Behind Closed Doors (1961 film)

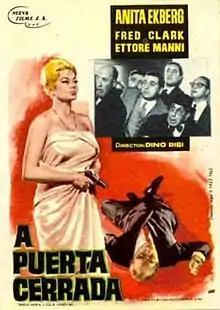

A porte chiuse (internationally released as Behind Closed Doors) is a 1961 Italian comedy film directed by Dino Risi.